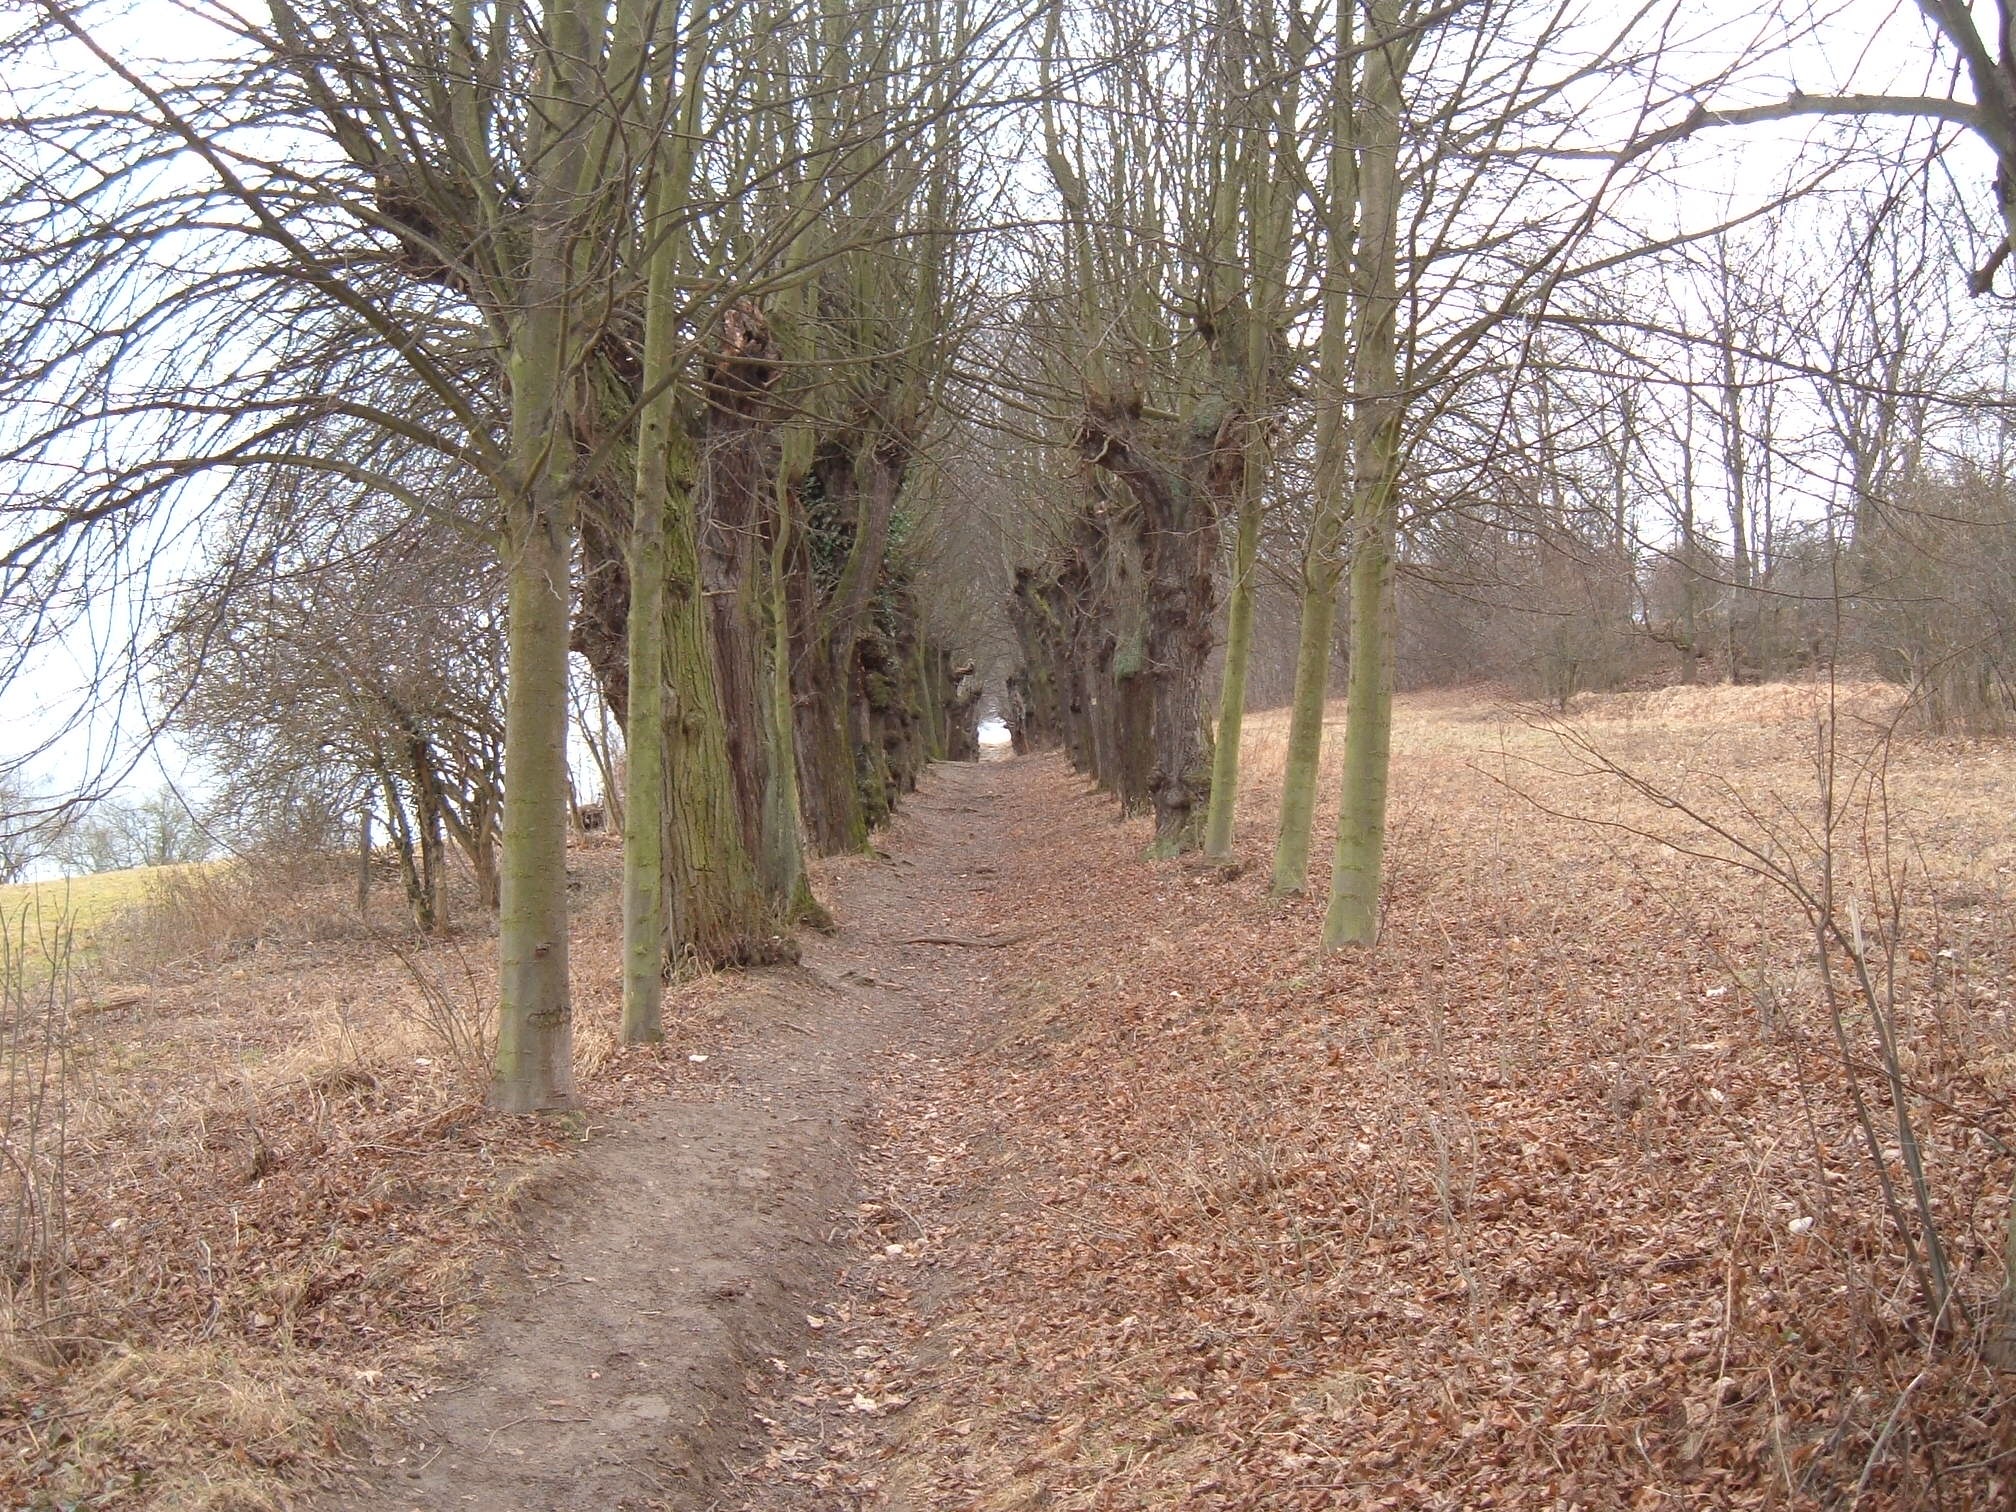
landscape, tree, nature, forest, trail, fall, walk, autumn, park, brown, soil, property, trees, leaves, woodland, away, rural area, woody plant, land lot